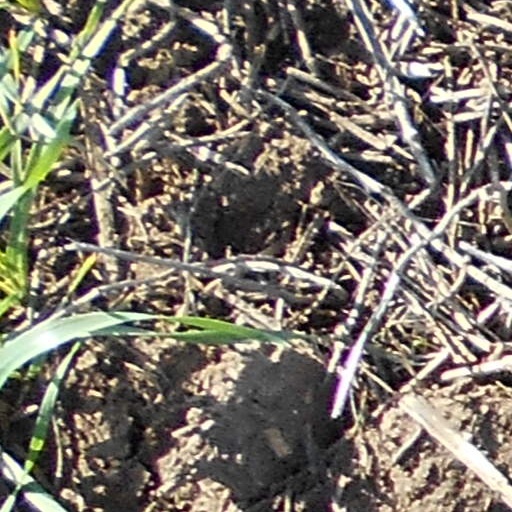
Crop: wheat